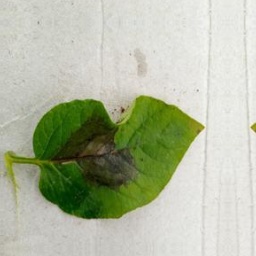
Etiqueta: Late Blight